1st Heavy Artillery Battery (Australia)

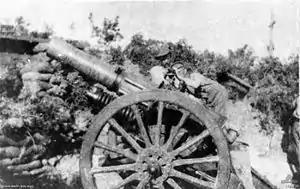

1st Heavy Artillery Battery was an Australian artillery unit during World War I. Formed at Gallipoli on 14 July 1915 the battery formed part of the 1st Division artillery. The battery was originally equipped with 2 old 6 inch 30 cwt howitzers and one even older 4.7 inch naval gun. The battery was disbanded in Egypt during February 1916 to provide personnel for howitzer batteries.